Public opinion in the United States on the invasion of Iraq

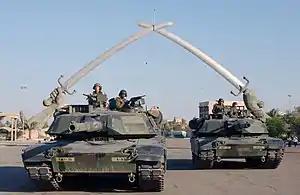
M1A1 Abrams pose for a photo under the "Hands of Victory" in Ceremony Square, Baghdad, Iraq.

The United States public's opinion on the invasion of Iraq has changed significantly since the years preceding the incursion. For various reasons, mostly related to the unexpected consequences of the invasion, as well as misinformation provided by US authorities, the US public's perspective on its government's choice to initiate an offensive is increasingly negative. Before the invasion in March 2003, polls showed 47–60% of the US public supported an invasion, dependent on U.N. approval. According to the same poll retaken in April 2007, 58% of the participants stated that the initial attack was a mistake. In May 2007, the "New York Times" and CBS News released similar results of a poll in which 61% of participants believed the U.S. "should have stayed out" of Iraq.